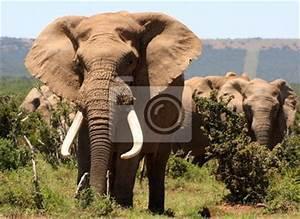
elephant